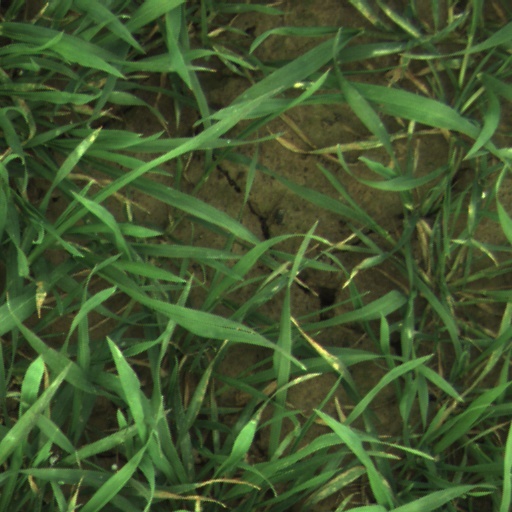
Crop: wheat